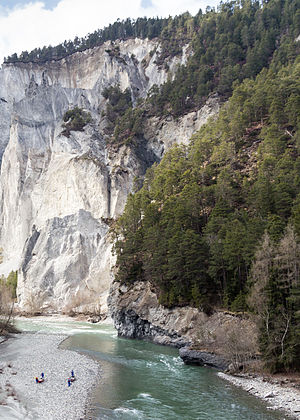
Rhinen / Geografi / Forløb / Rhinens udspring
Slugt mellem Valendas og Versam
Rhinen er en europæisk flod, der udspringer ved Tomasee ved Oberalppasset i den schweiziske kanton Graubünden i den sydøstlige del af de Schweiziske Alper. Floden danner grænse mellem Schweiz og Østrig, mellem Schweiz og Liechtenstein og mellem Schweiz og Østrig, inden den løber ud i Bodensee, hvor den danner grænsen mellem Schweiz og Tyskland. Nord for Basel danner Rhinen grænsen mellem Frankrig og Tyskland indtil et punkt sydvest for Karlsruhe, hvorfra Rhinen løber gennem det tyske Ruhr-distrikt. Øst for Nijmegen løber Rhinen videre ind i Holland for til sidst at løbe ud ved Nordsøkysten. Den største by ved Rhinen er Köln med et indbyggertal på 1.024.373. Rhinen er med sine 1.232 km den tredjelængste flod i Europa, kun overgået af Donau og Volga.